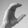
ASL letter: C